CP24

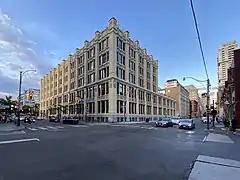
CP24 was based out of 299 Queen Street West in Downtown Toronto from 1998 until 2024.

On July 12, 2006, Bell Globemedia (the latter which became CTVglobemedia in 2007) announced a friendly bid to take over CHUM Limited for an estimated $1.7 billion. One year later on June 8, 2007, the CRTC approved the CTV takeover of CHUM. However, the CRTC made the deal conditional on CTV selling the Citytv stations. On June 12, 2007, Rogers announced that it had agreed to buy the Citytv stations (including Citytv Toronto) for $375 million. The deal was finalized later that year, with a stipulation that CTV maintain ownership of CHUM's 299 Queen Street West headquarters and studios. CTV chose to keep CP24, and the rest of CHUM assets (including the A-Channel stations) it had said it would sell.